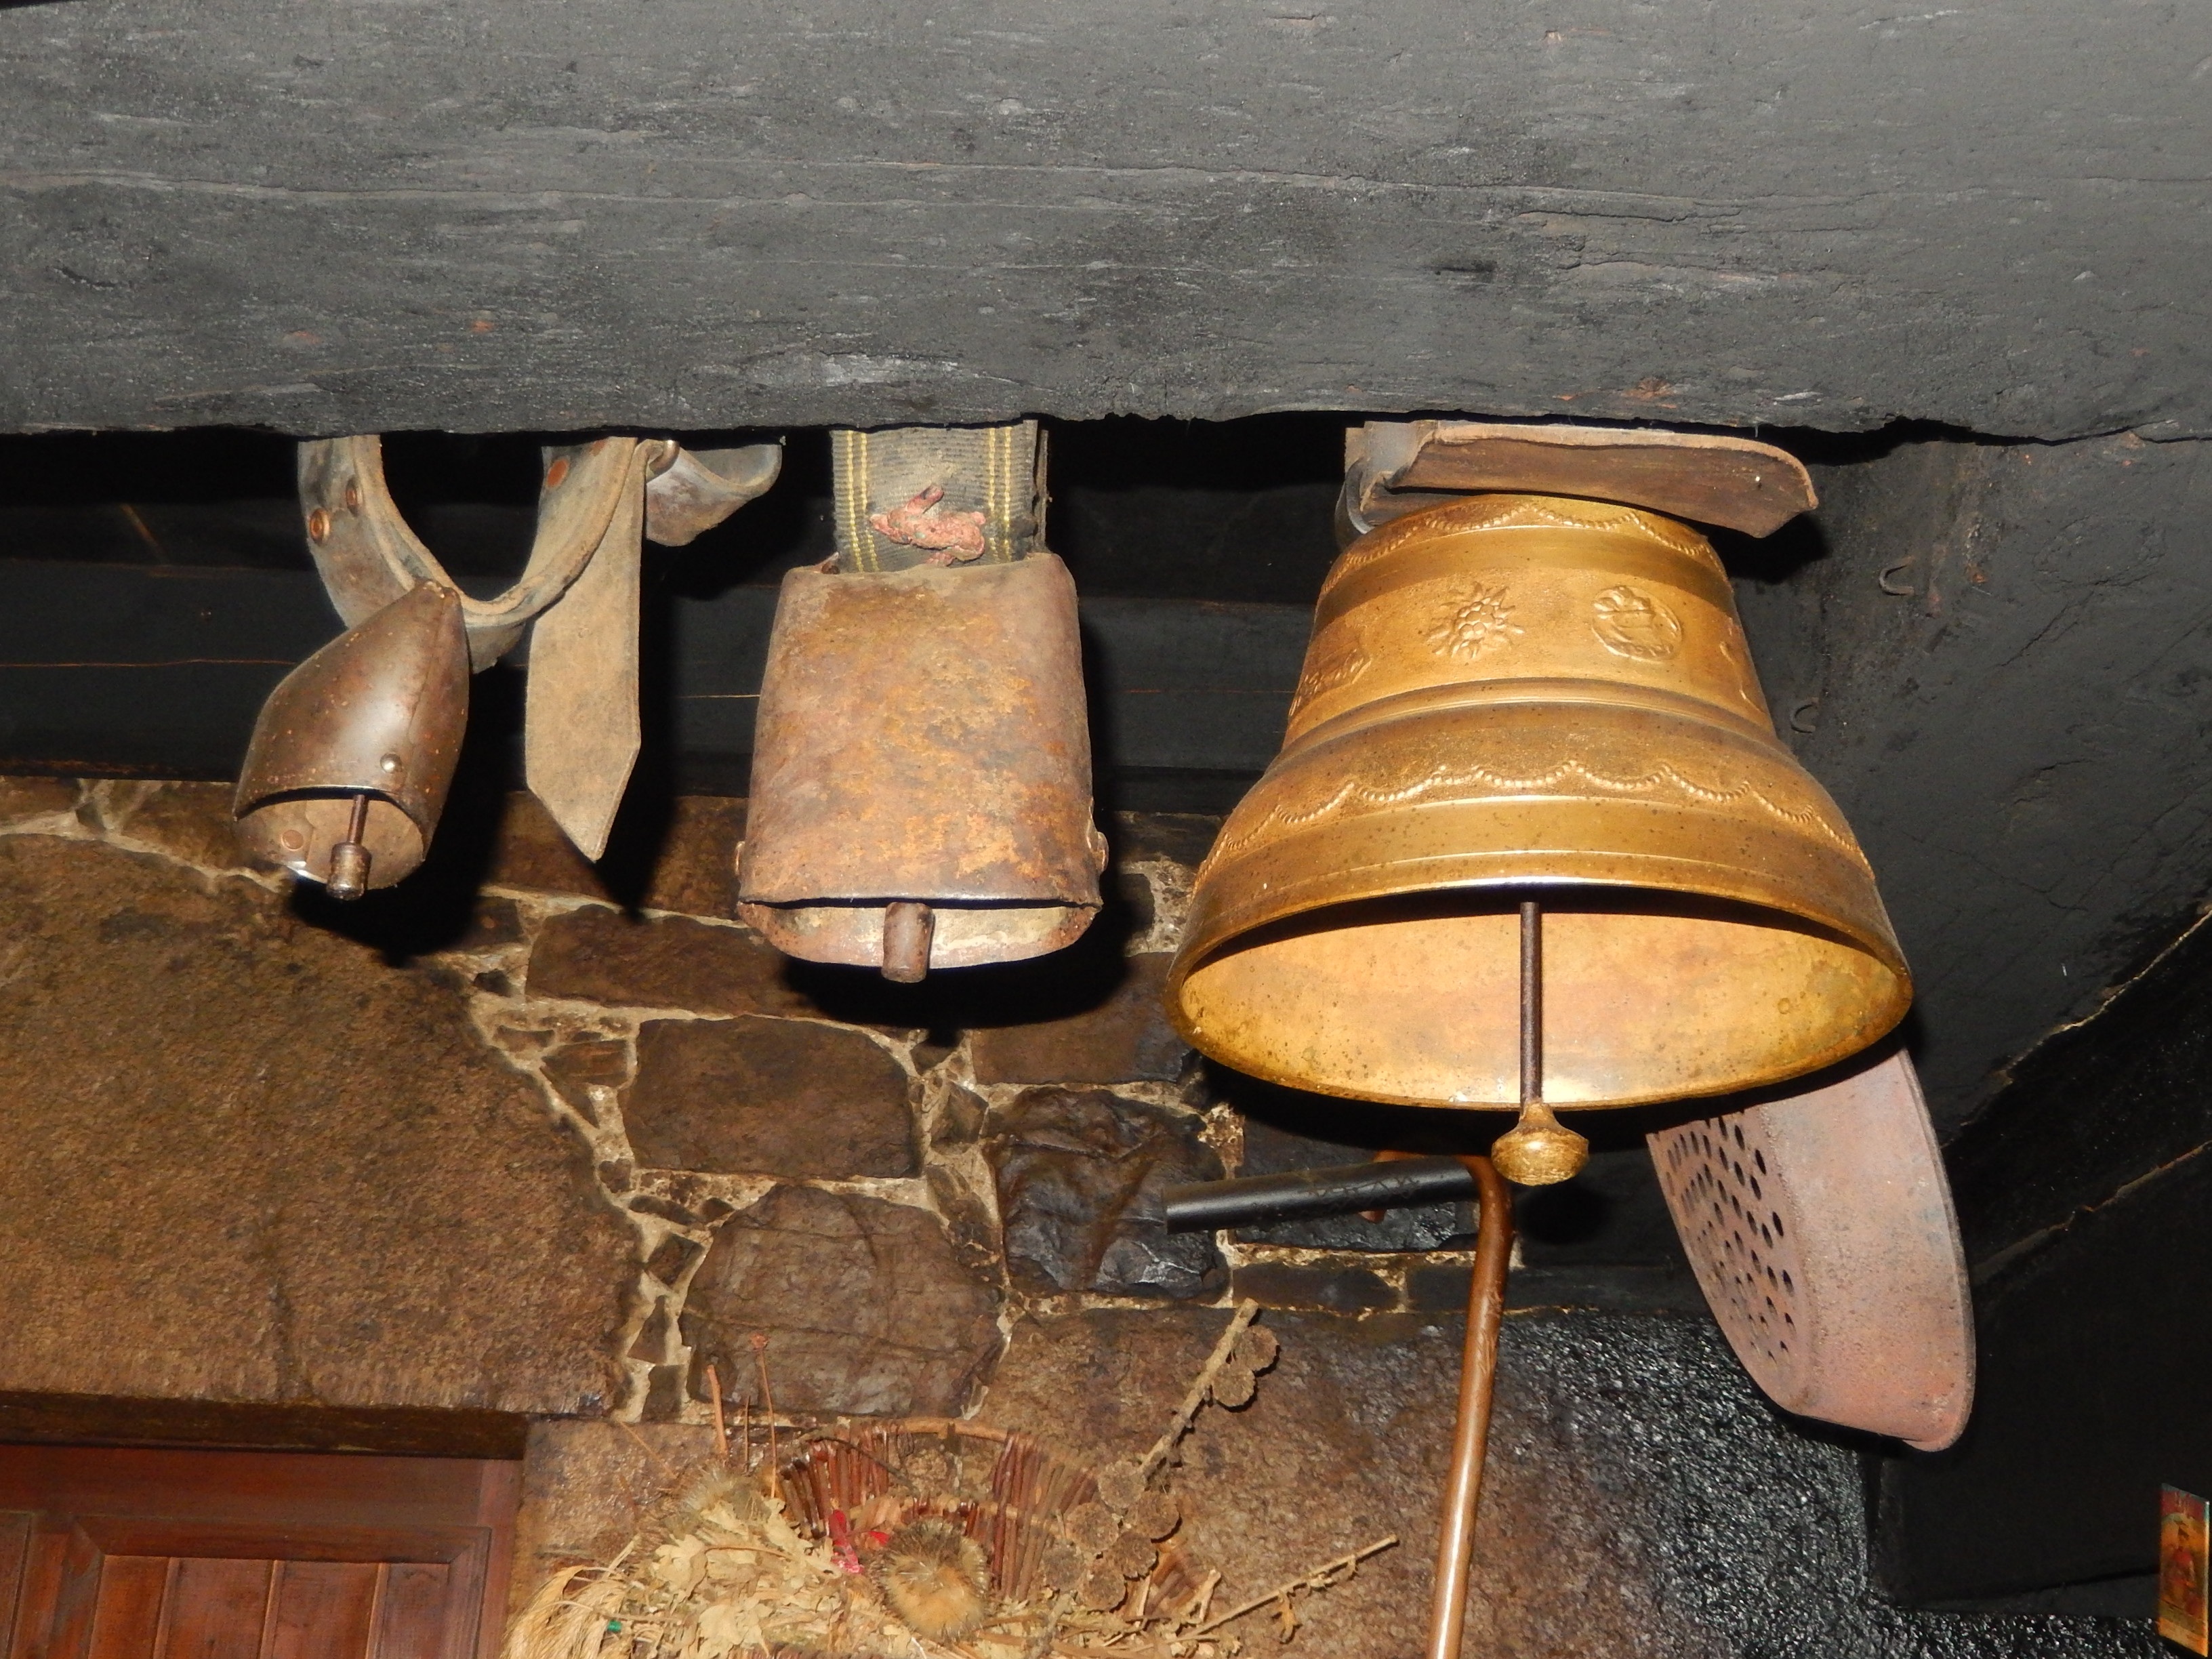
wood, farm, beam, bell, lighting, musical instrument, church bell, temple, bells, man made object, ancient history